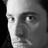
Emotion: neutral